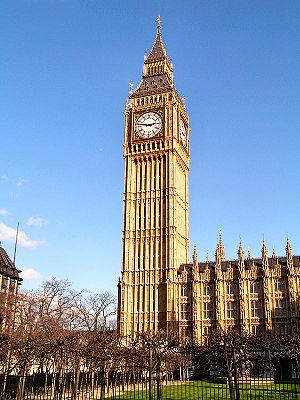
Philippe Huet (1920-1994), est un haut fonctionnaire, ancien président de la SEITA et des Charbonnages de France.
L’histoire de la mesure du temps remonte aux premières civilisations. La mesure du temps a rapidement été une préoccupation importante, notamment pour organiser la vie sociale, religieuse et économique des sociétés. Les phénomènes périodiques du milieu où l'Homme vivait - comme le déplacement quotidien de l'ombre, le retour des saisons ou le cycle lunaire - ont servi de premières références.